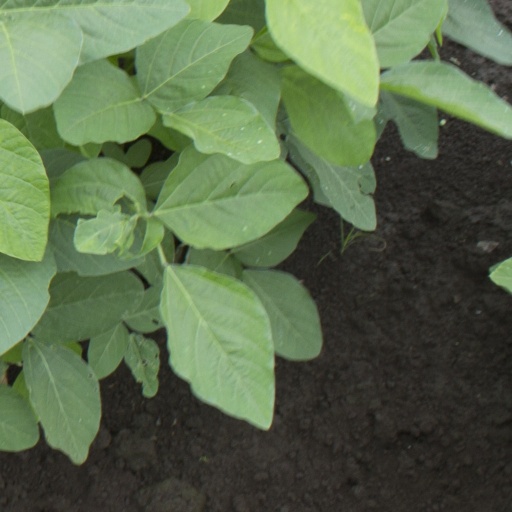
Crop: soybean